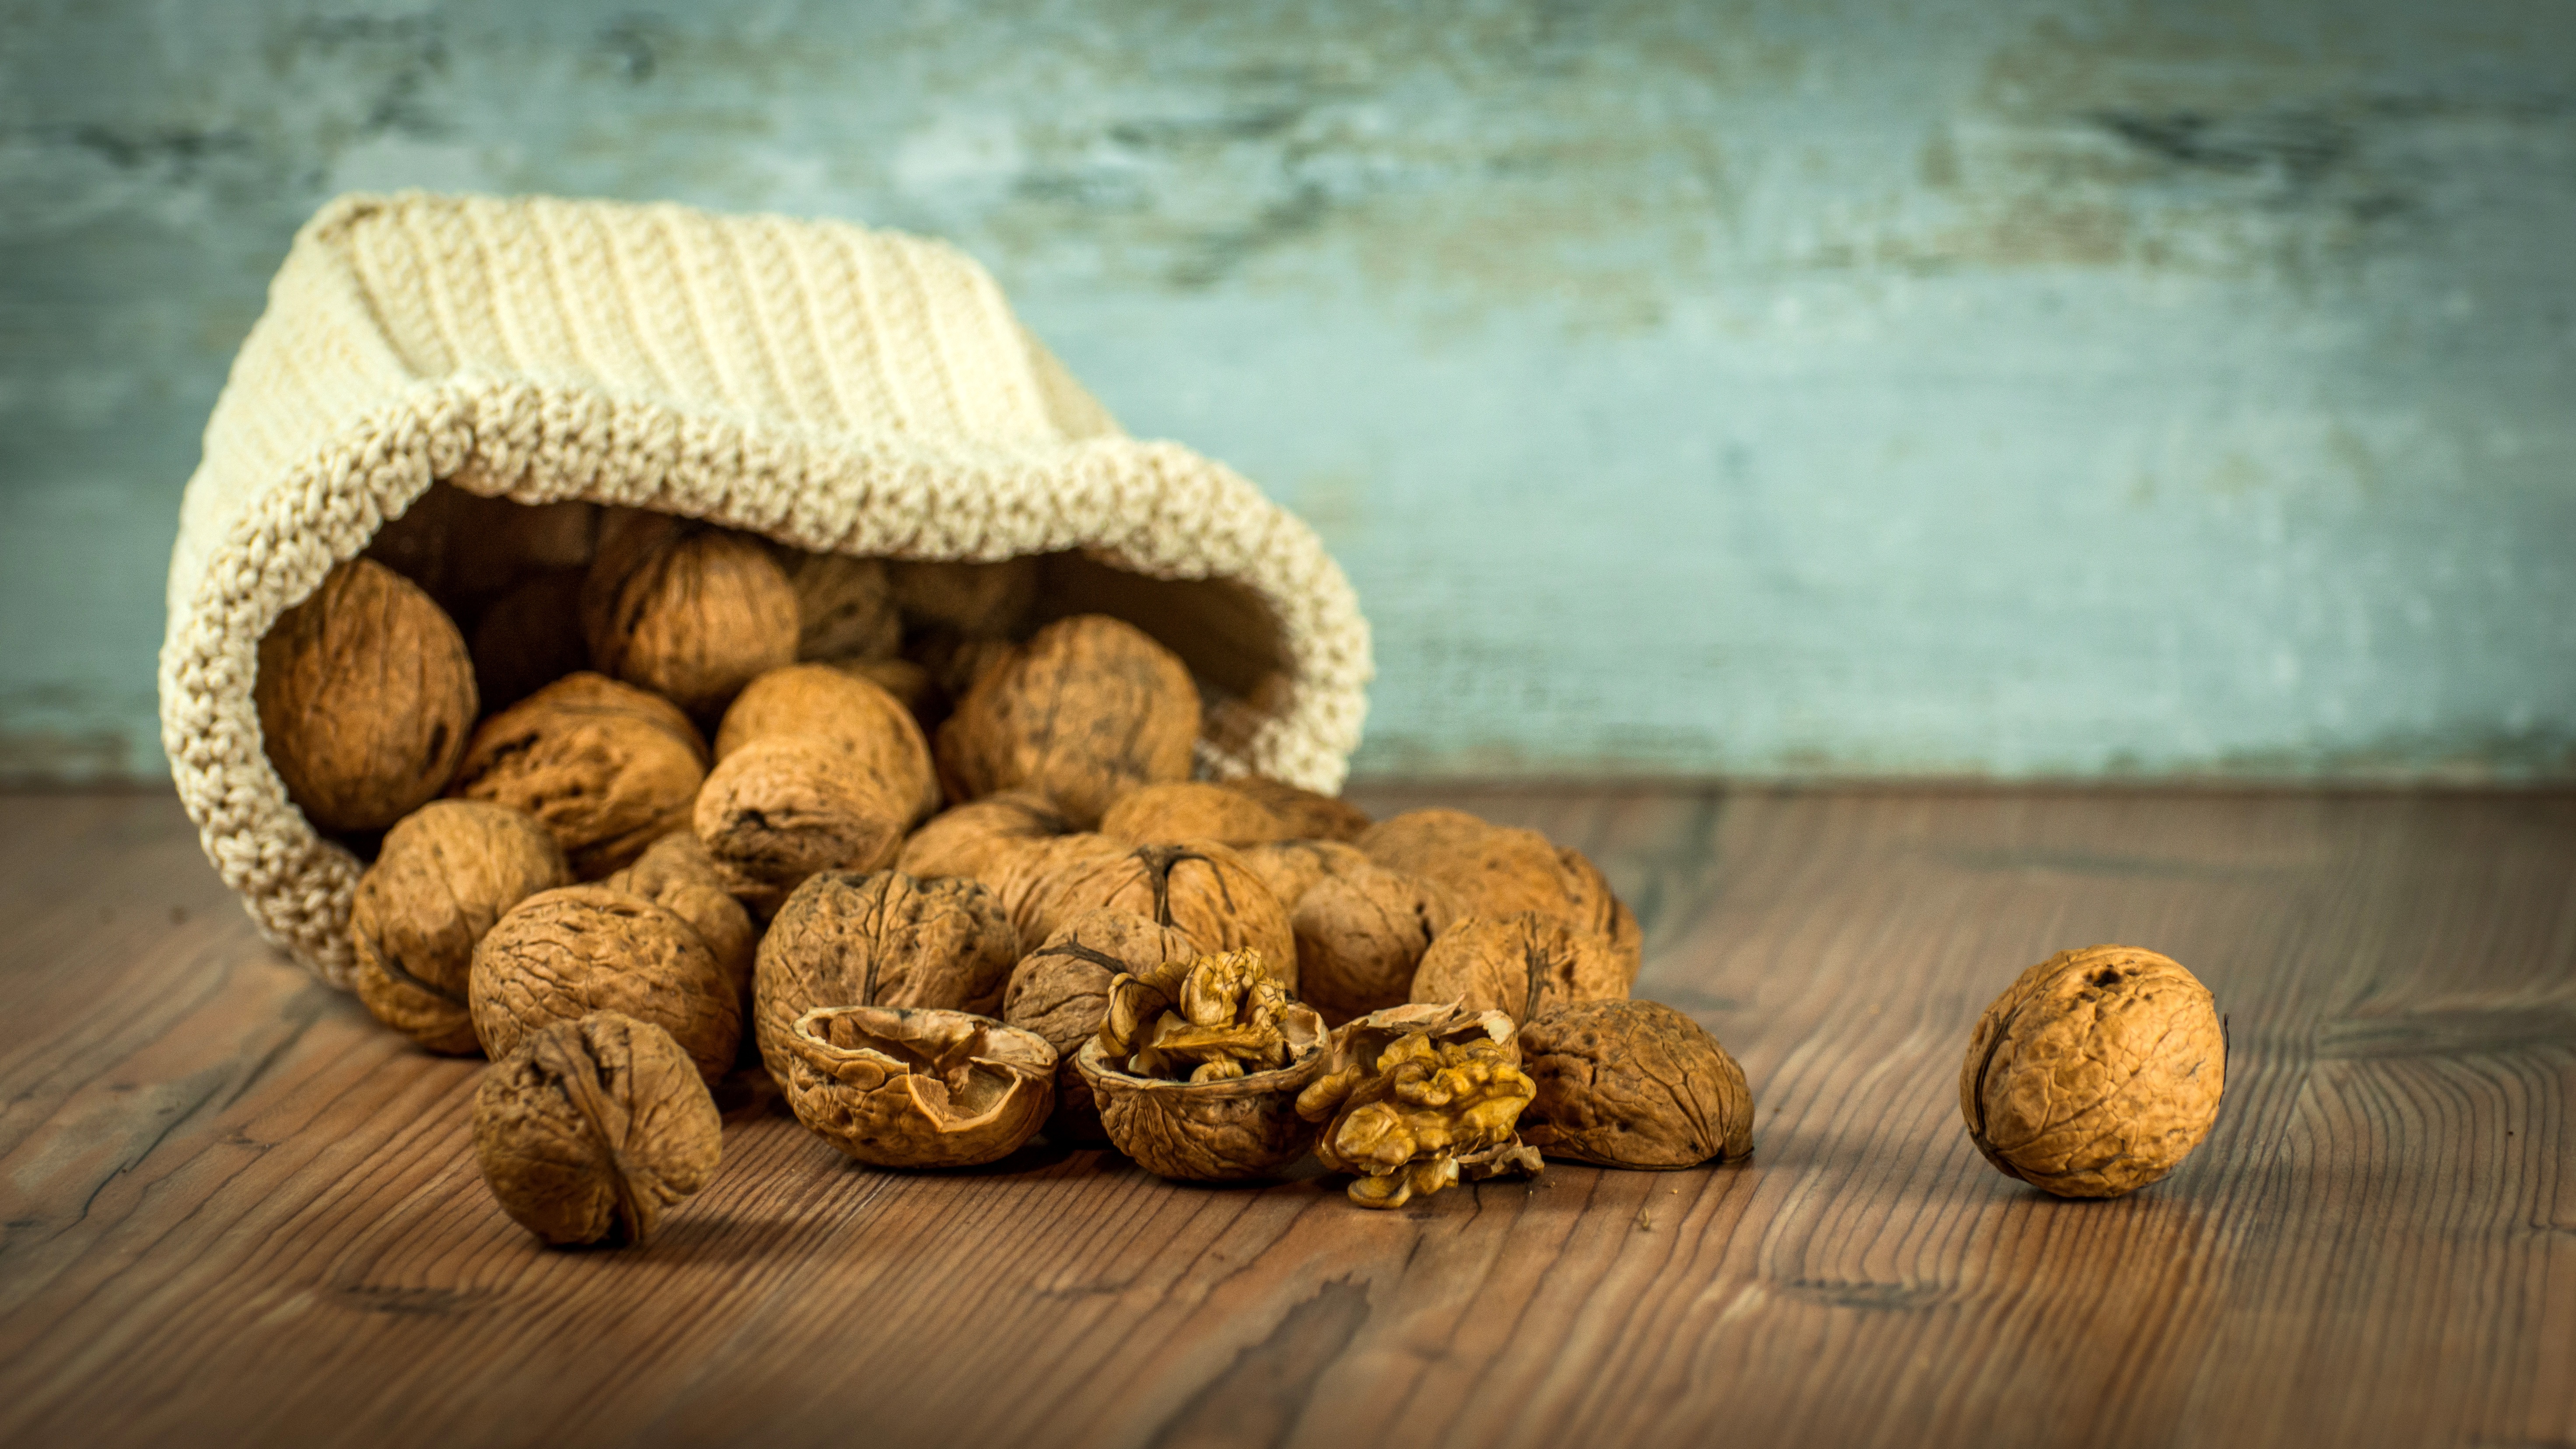
table, wood, food, produce, studio, bag, still life, nuts, background, composition, spill, dump, walnuts, flavor, grass family